Raja Chaudhary

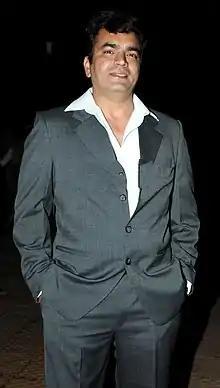
Chaudhary in 2013

Raja Chaudhary (born 23 July 1975) is an Indian television actor, writer and producer based in Mumbai. He predominantly works in the Bhojpuri cinema. In 2008, Chaudhary participated as a contestant on Colors TV's reality show "Bigg Boss", where he emerged as the first runner up.